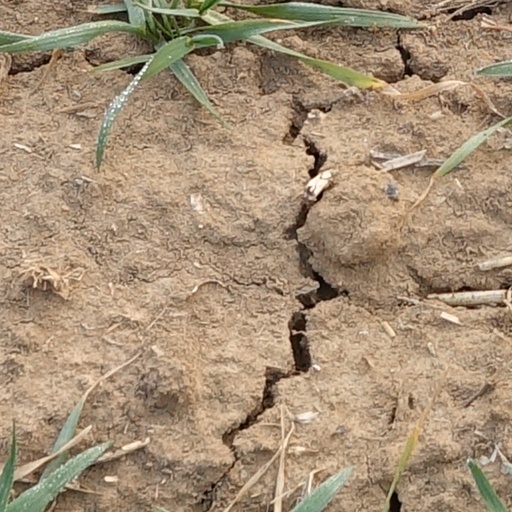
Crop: wheat